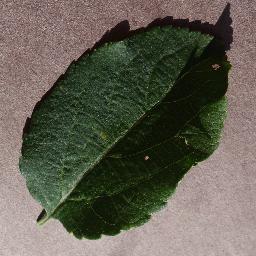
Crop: apple
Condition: healthy